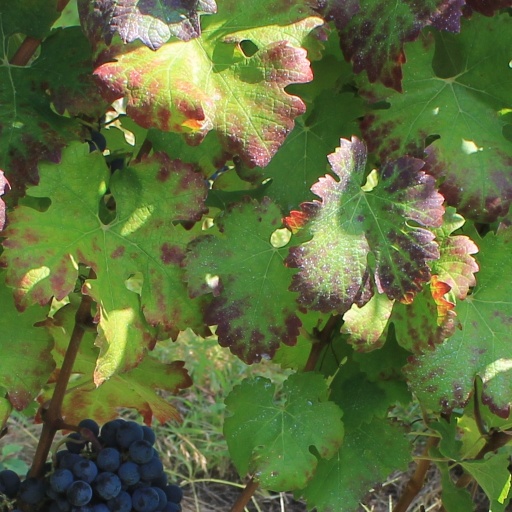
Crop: grape